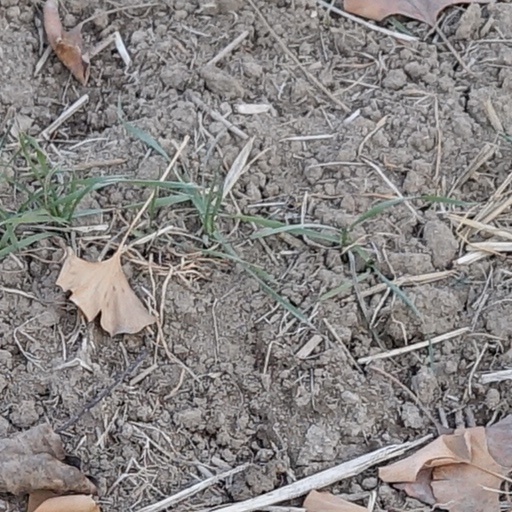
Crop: wheat